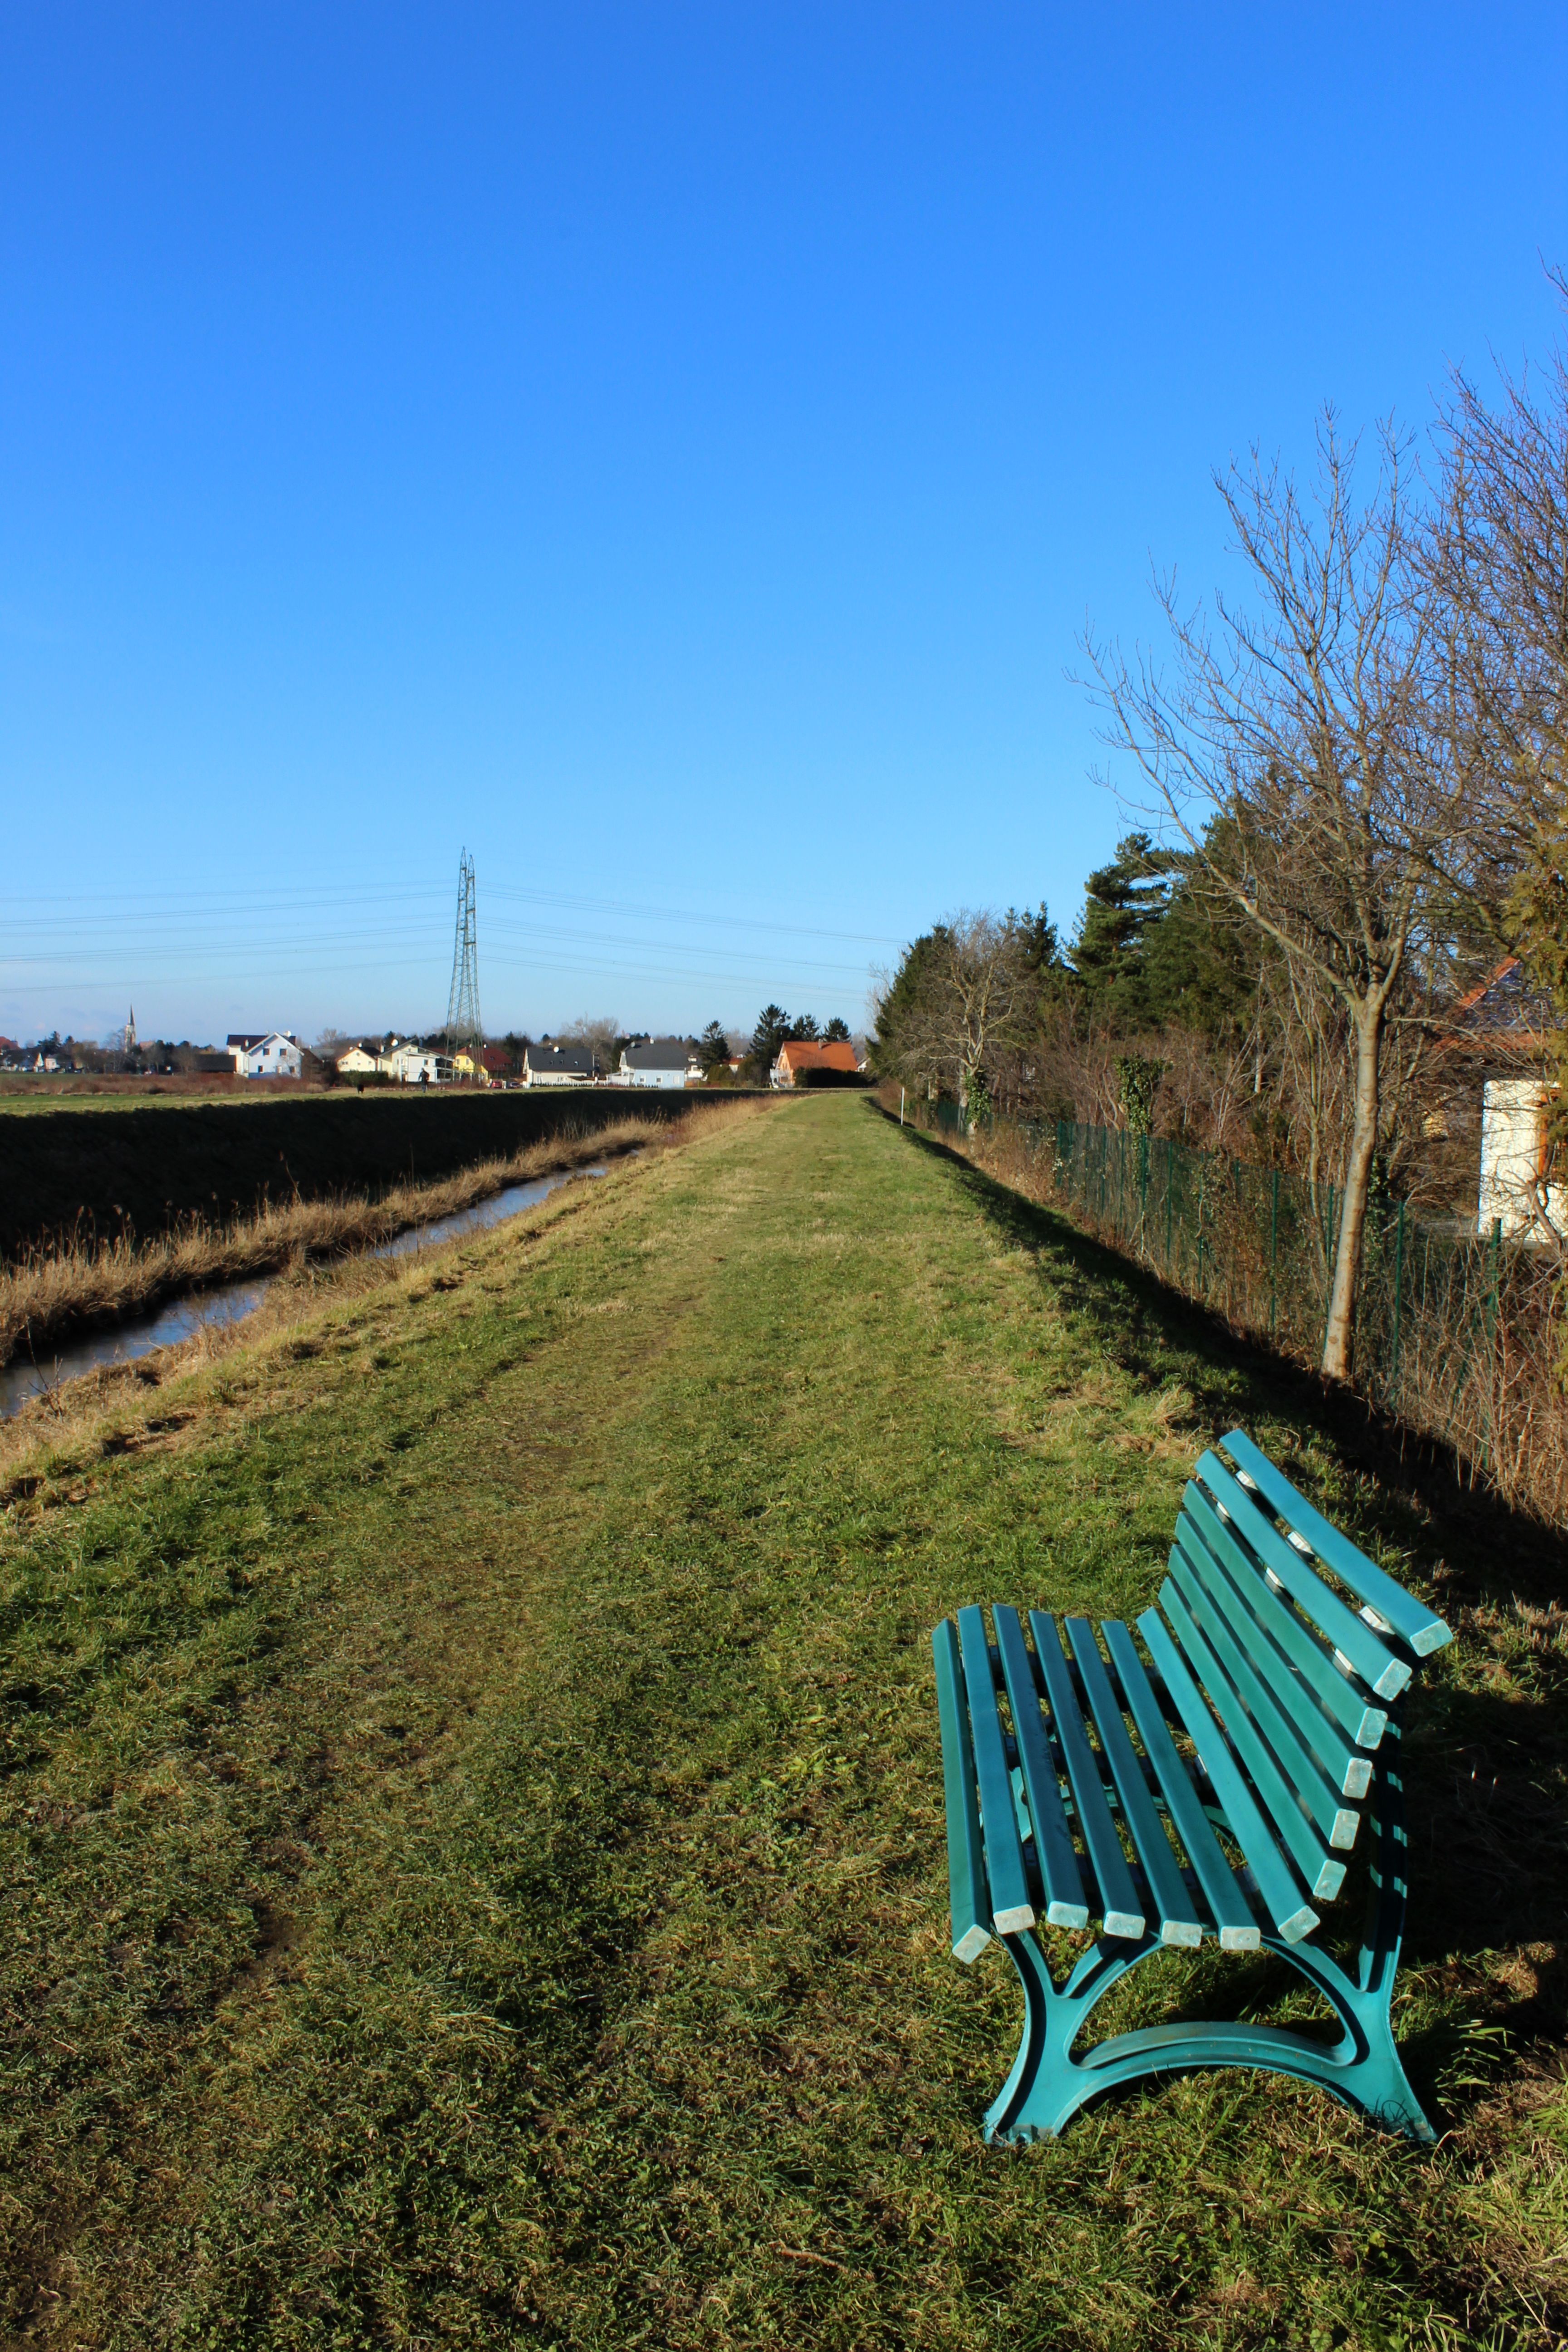
landscape, coast, tree, nature, grass, track, bench, field, farm, seat, walkway, travel, walk, transport, green, autumn, rest, agriculture, waterway, sit, relaxation, break, away, target, resting place, go for a walk, rural area, recover